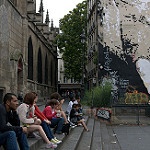
Label: street